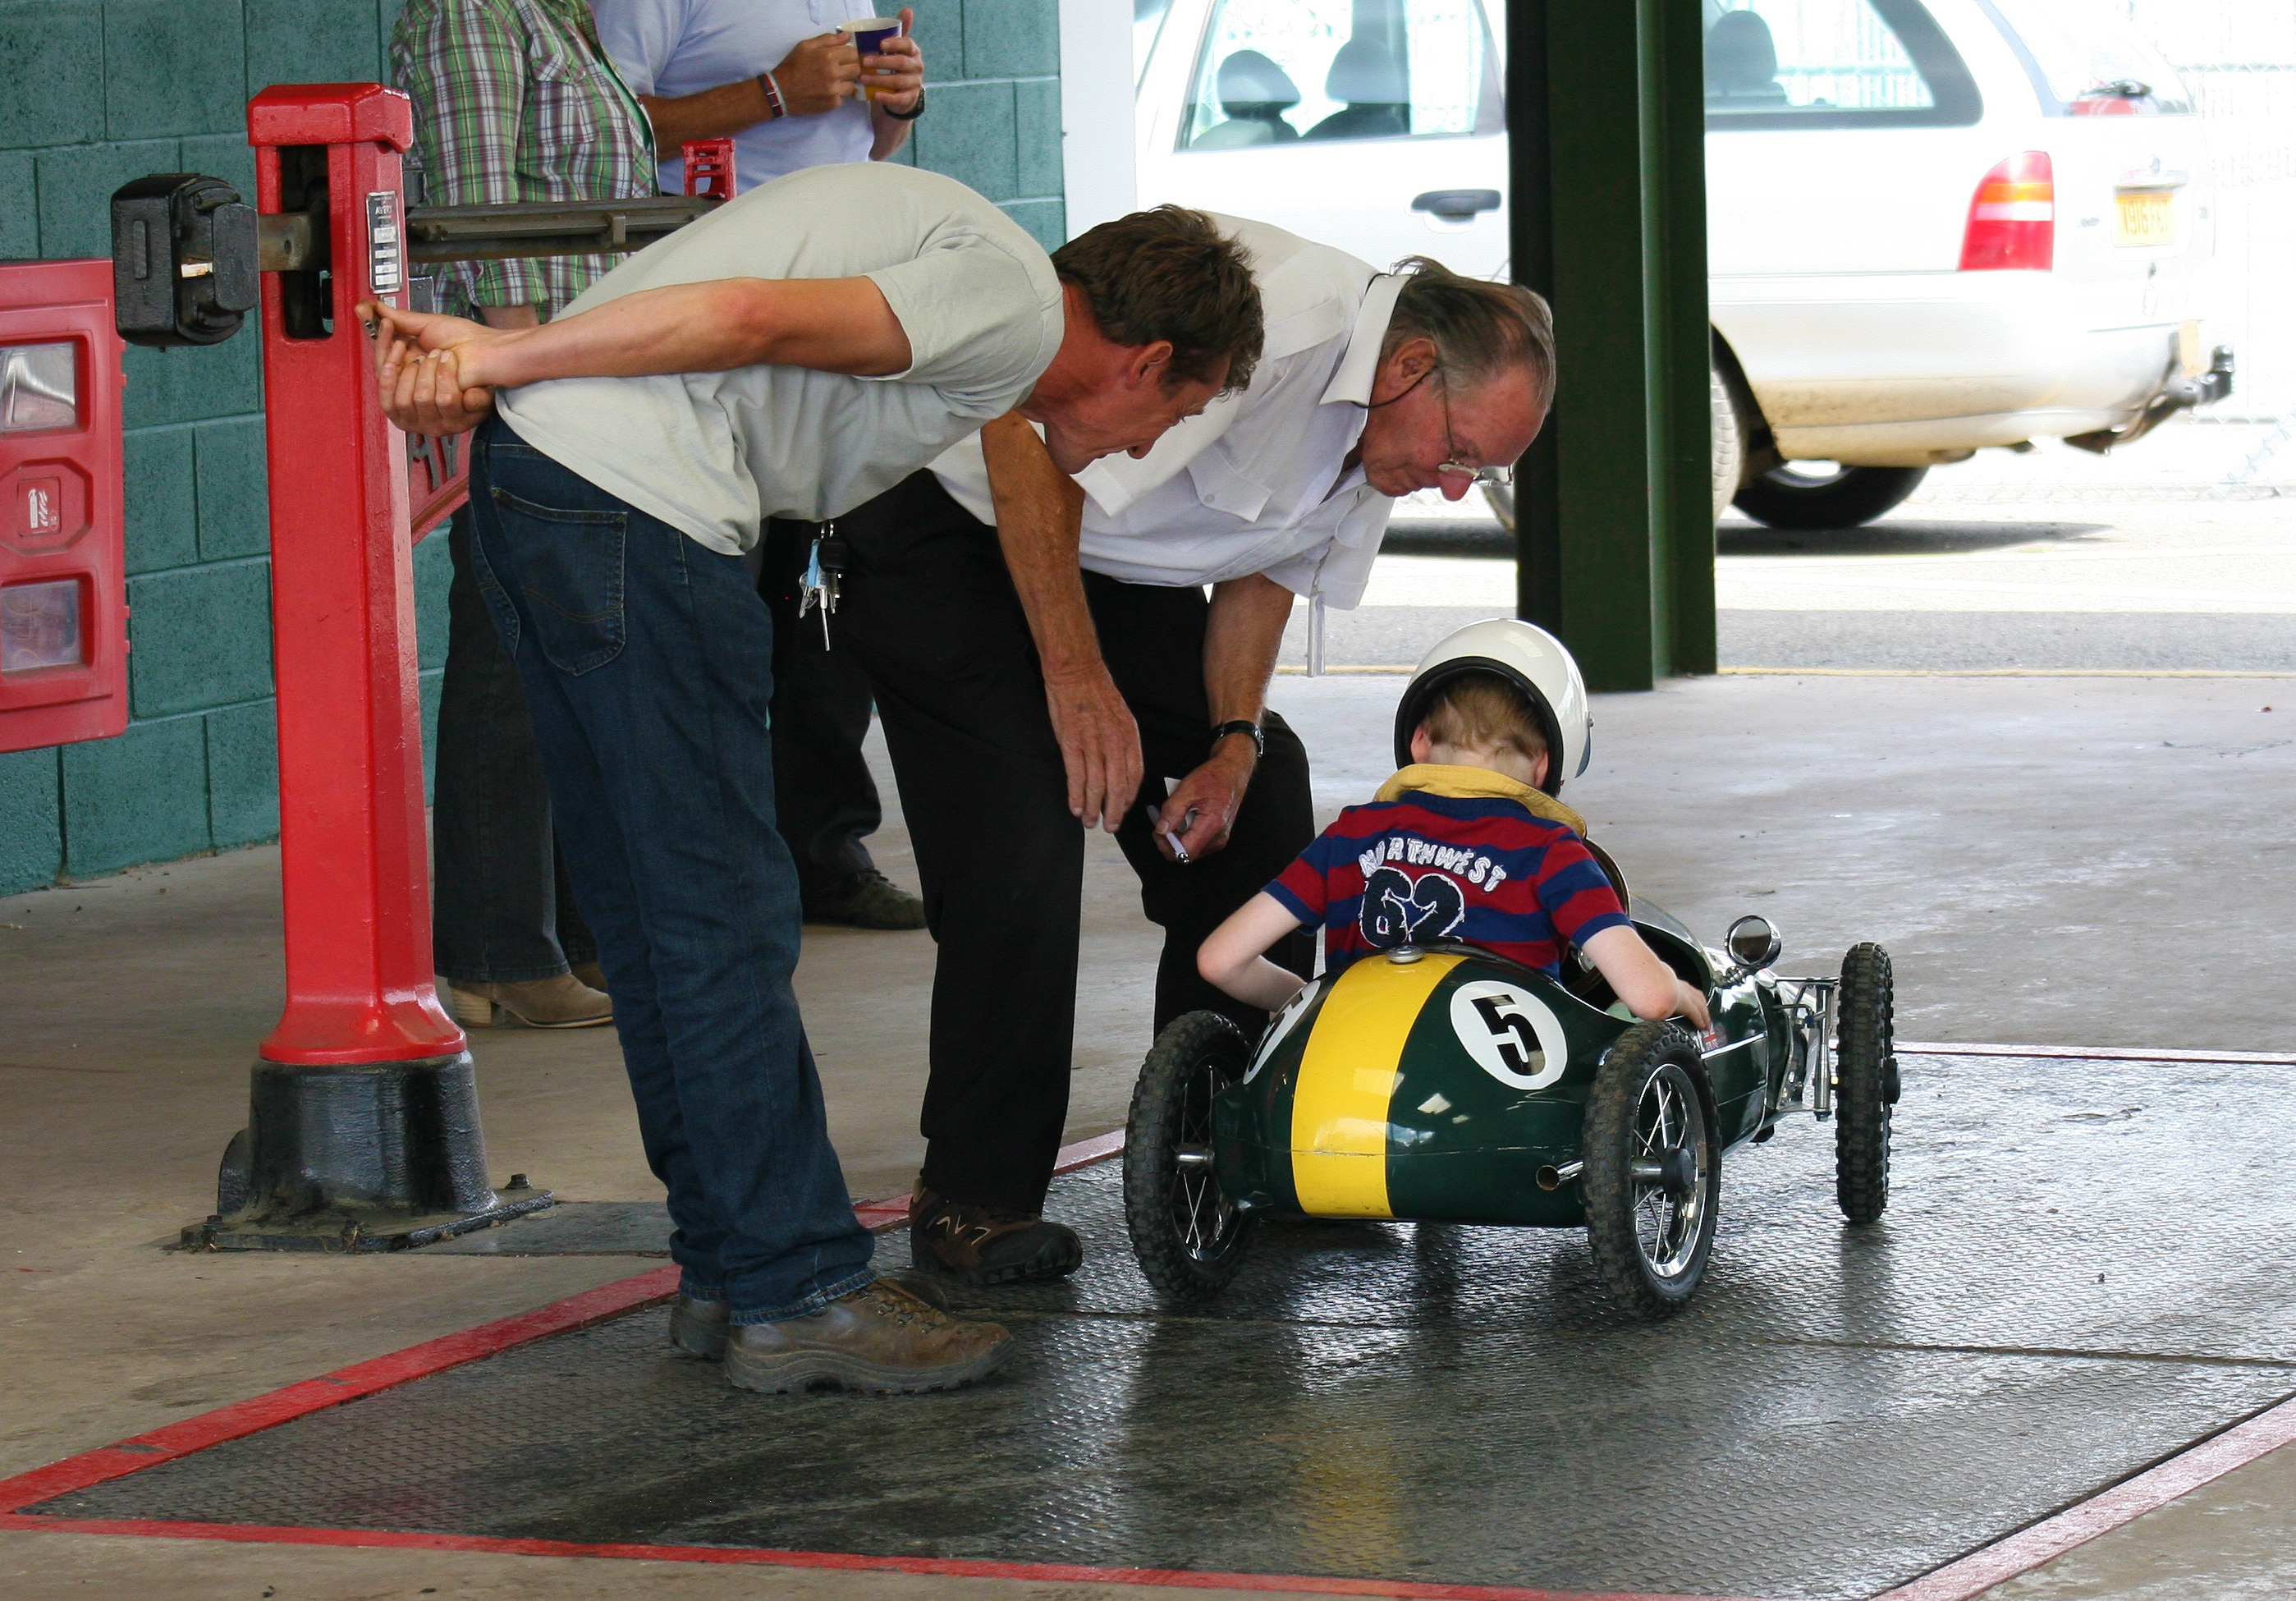
structure, road, sport, car, vintage, wheel, play, automobile, retro, boy, kid, driving, cute, male, transportation, transport, vehicle, drive, child, auto, speed, dashboard, automotive, pedal, race car, race, competition, fun, chrome, helmet, engine, steering, racing, motor, control, race track, fast, driver, mechanic, pedal car, accelerate, sport venue, child's, roundel, scrutineers, weigh bridge, race number